2006 Green Party of Canada leadership election

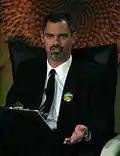

Jim Fannon is a real estate agent at RE/MAX Garden City Realty and founder of Nature's Hemp, a company that sells hemp seed, oil, nut, flour and protein powder. He is a former candidate for both the Green Party of Canada (1993, 2004, 2006) and Green Party of Ontario (2003).